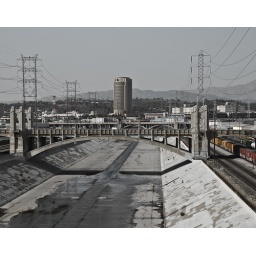
bridge over the LA river